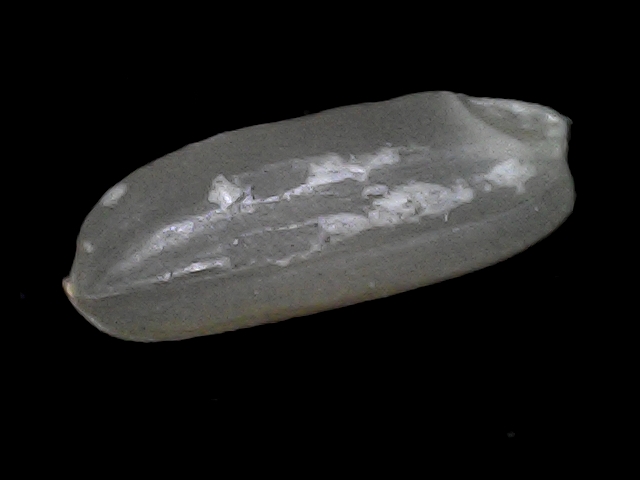
Rice variety: BD56